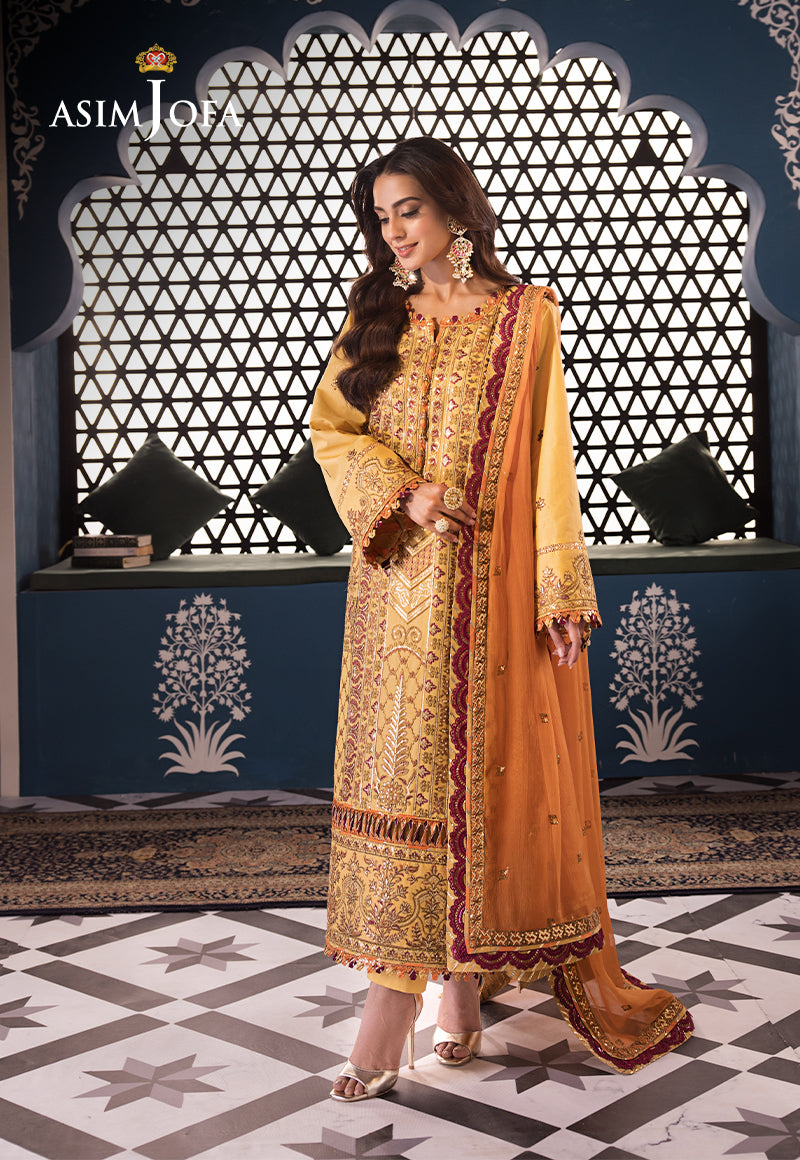
gold orange embroidered salwar suit